McCandless Building

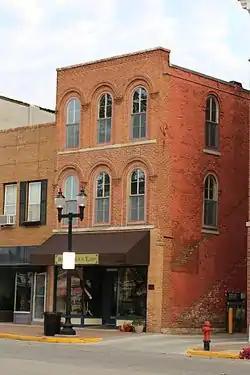

The McCandless Building is a historic building located in Mount Pleasant, Iowa, United States. This three story brick Italianate structure was built in 1862 by local builder William McCandless. With the arrival of the railroad in 1856, Mount Pleasant was in need of new commercial buildings to house businesses and services that were opening in the expanding town. They were built on the north and east side of the town square. The Italianate was a prominent style used in the city at this time having been used by about a dozen buildings. This buildings features three round arch windows on the second and third floors with brick patterned hood molds. The storefront has been altered slightly, and the heavy wooden cornice that graced the top of the main facade was removed some time ago. The building was listed on the National Register of Historic Places in 1991.